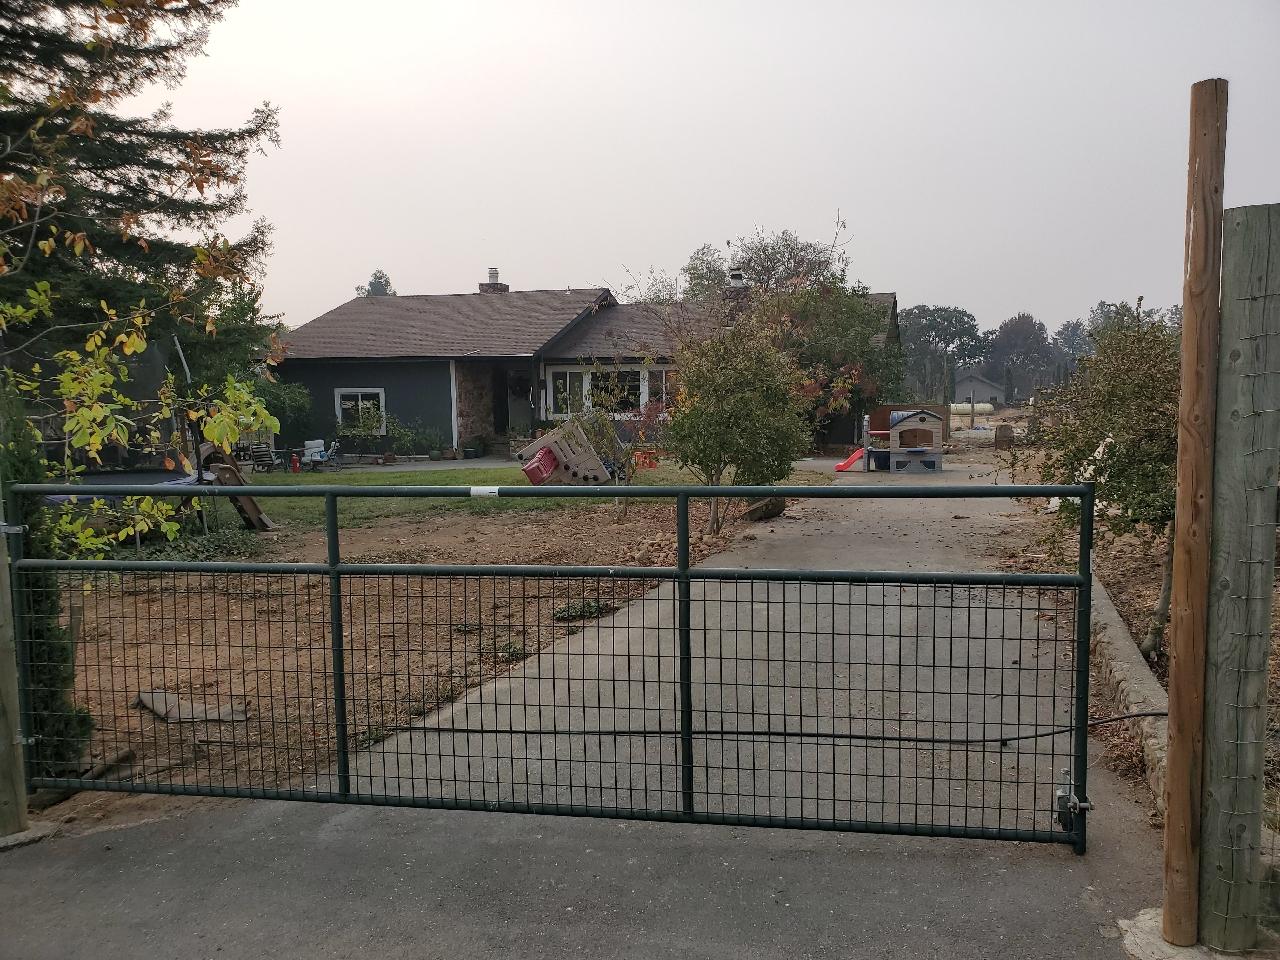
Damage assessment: no_damage